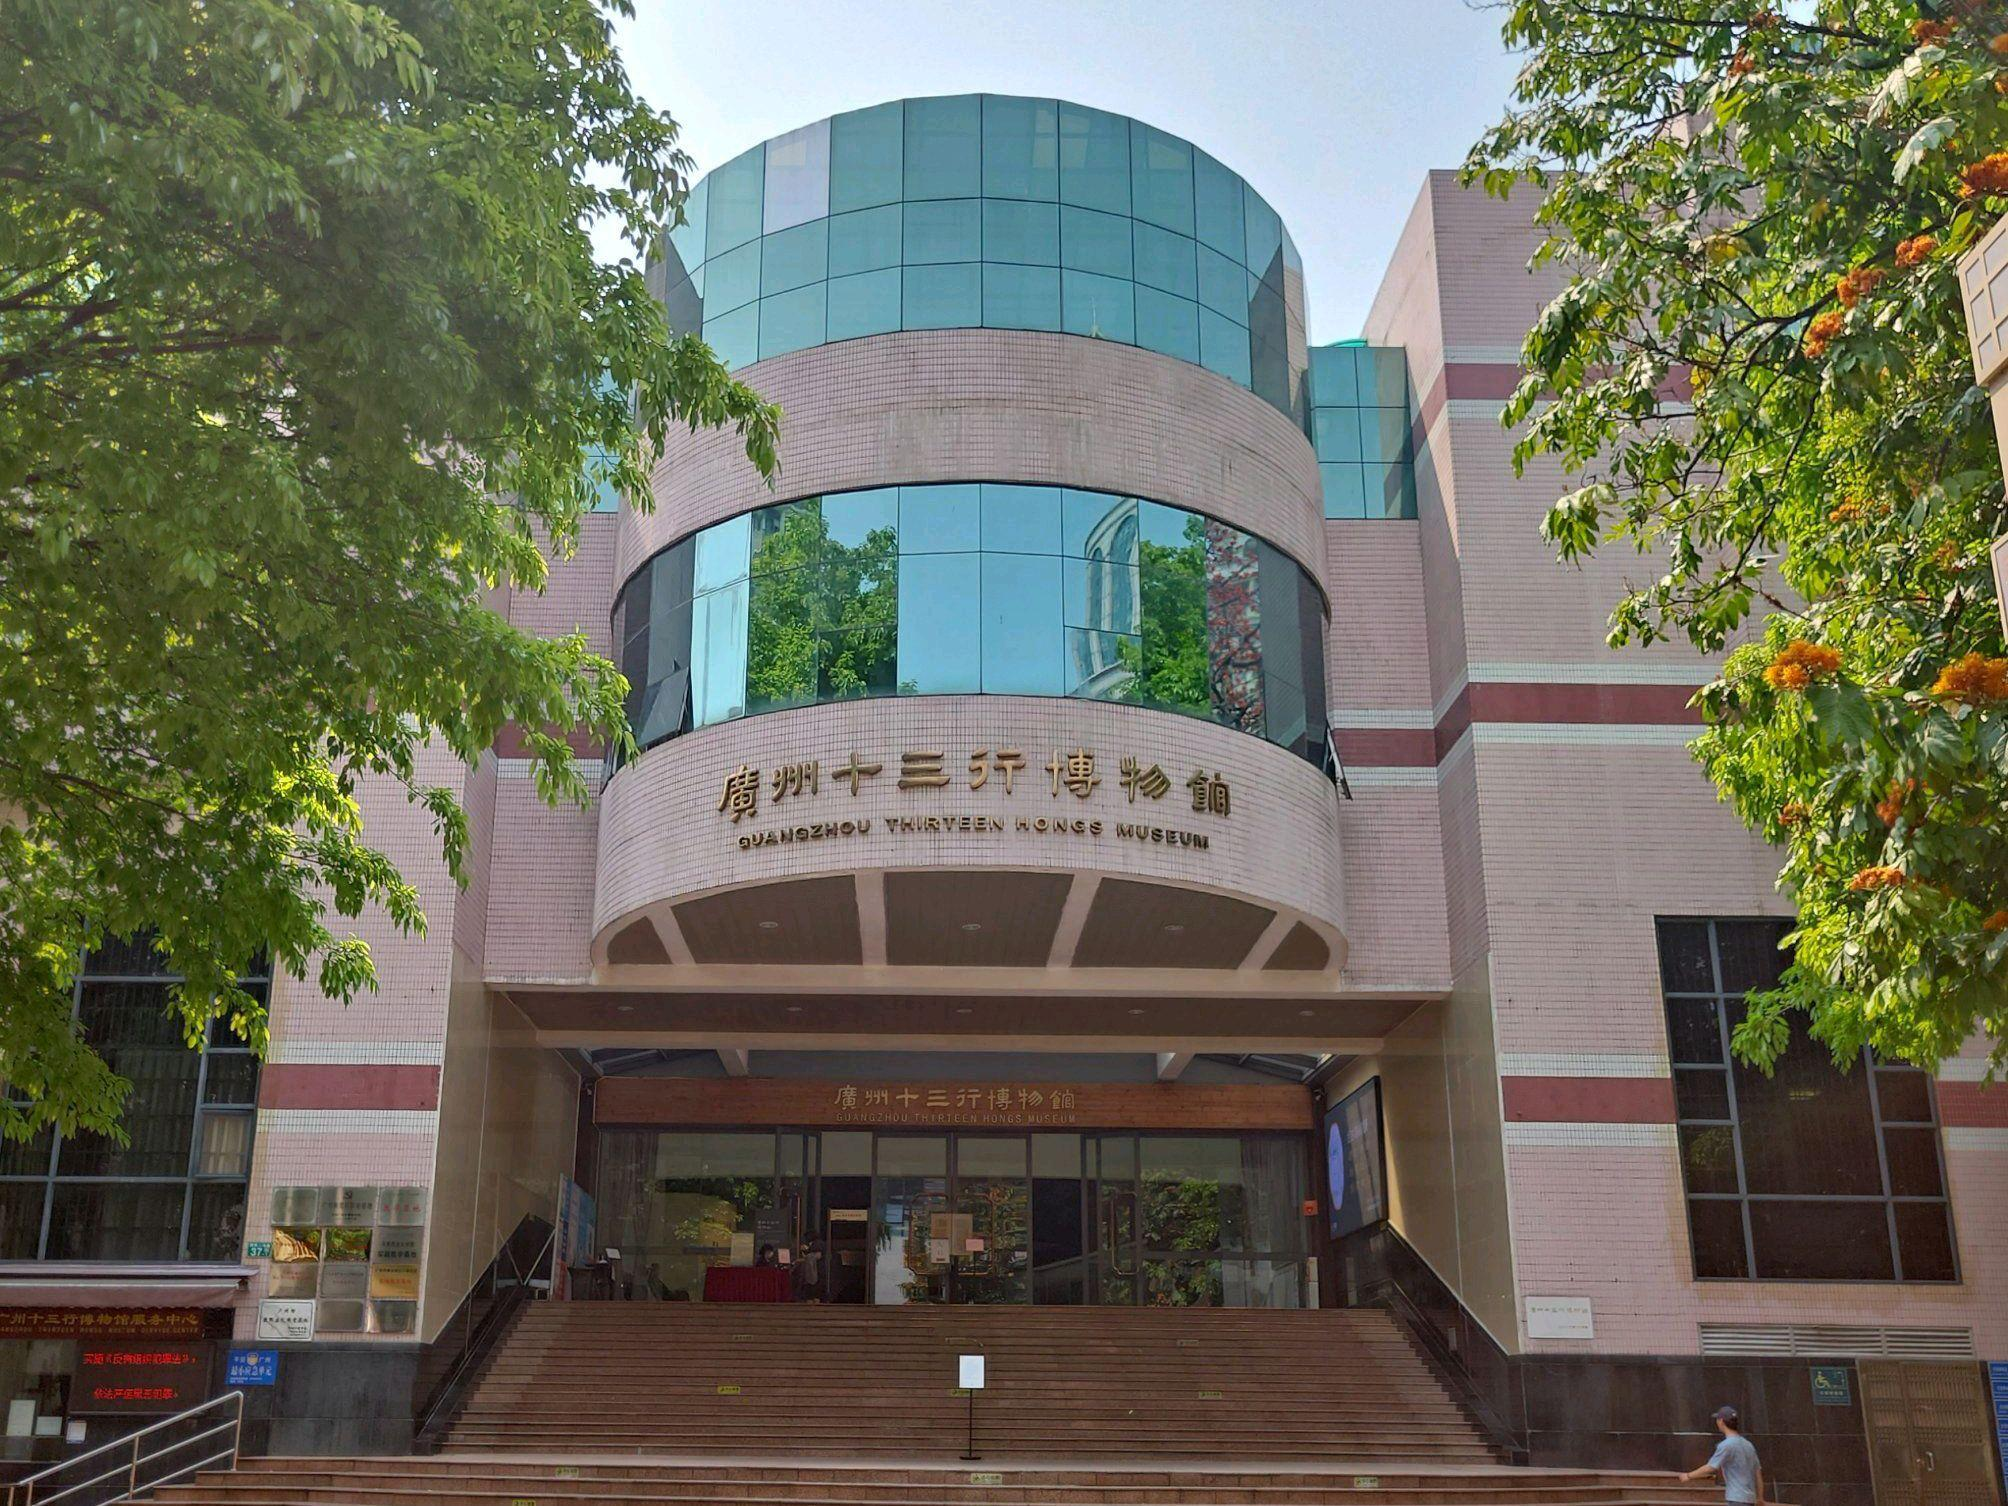
地标名称：广州十三行博物馆
所在城市：广州市·荔湾区